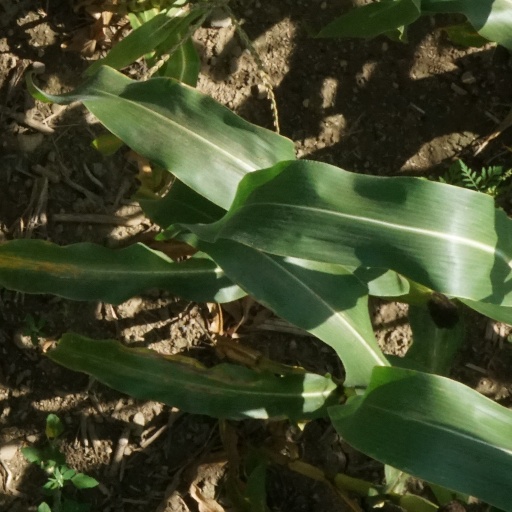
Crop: maize; corn